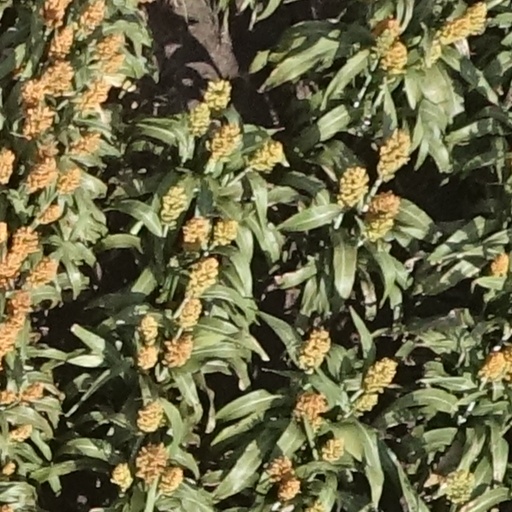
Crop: sorghum